Jetpac Refuelled

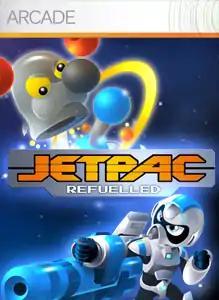
Cover art for "Jetpac Refuelled" on Xbox Live Arcade

Jetpac Refuelled is an arcade-style shooter video game developed by Rare and published by Microsoft Studios. It was released worldwide on the Xbox Live Arcade service on March 28, 2007. The game is the fourth instalment of the "Jetman" series and a remake of Ultimate Play the Game's 1983 ZX Spectrum game, "Jetpac". The game follows Jetman as he attempts to rebuild his rocket in order to explore different planets, whilst simultaneously defending himself from hostile aliens.